List of Dogs: Bullets & Carnage characters

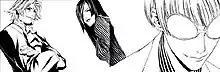
Three of the antagonists as they appear in the "Dogs" manga. From left to right: Richter Berthein, Campanella Frühling and Giovanni.

Most of "Dogs" antagonists belong to the obscure Einstürzen organization, which runs "below" the underground levels of the city. Angelika Einstürzen runs genetic experiments and aims to create the "ultimate human weapon". She is referred to as "Mother" by all of her subjects, who consider each other "siblings". Giovanni was one of her many subjects. Unlike Heine, he did not turn against her and works alongside her army. Giovanni's "sisters", the twins Luki and Noki, also work alongside Einstürzen, but they are shown to fear her. The twins have been seen traveling with Campanella Frühling on occasion. Frühling controls her own small army of genetic experiments. She and her army travel on large trains armed with hidden cannons. Richter Berthein, who has since defected from the organization, was a squad leader in an army similar to Frühling's. The soldiers dress in black uniforms and wear black, dog-themed gas masks.